Trojan War

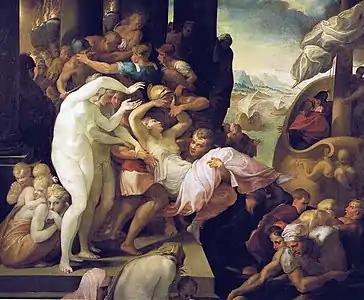
"The Abduction of Helen" (1530–1539) by Francesco Primaticcio, with Aphrodite directing

The most beautiful woman in the world was Helen, one of the daughters of Tyndareus, King of Sparta. Her mother was Leda, who had been either raped or seduced by Zeus in the form of a swan. Accounts differ over which of Leda's four children, two pairs of twins, were fathered by Zeus and which by Tyndareus. However, Helen is usually credited as Zeus' daughter, and sometimes Nemesis is credited as her mother. Helen had scores of suitors, and her father was unwilling to choose one for fear the others would retaliate violently.